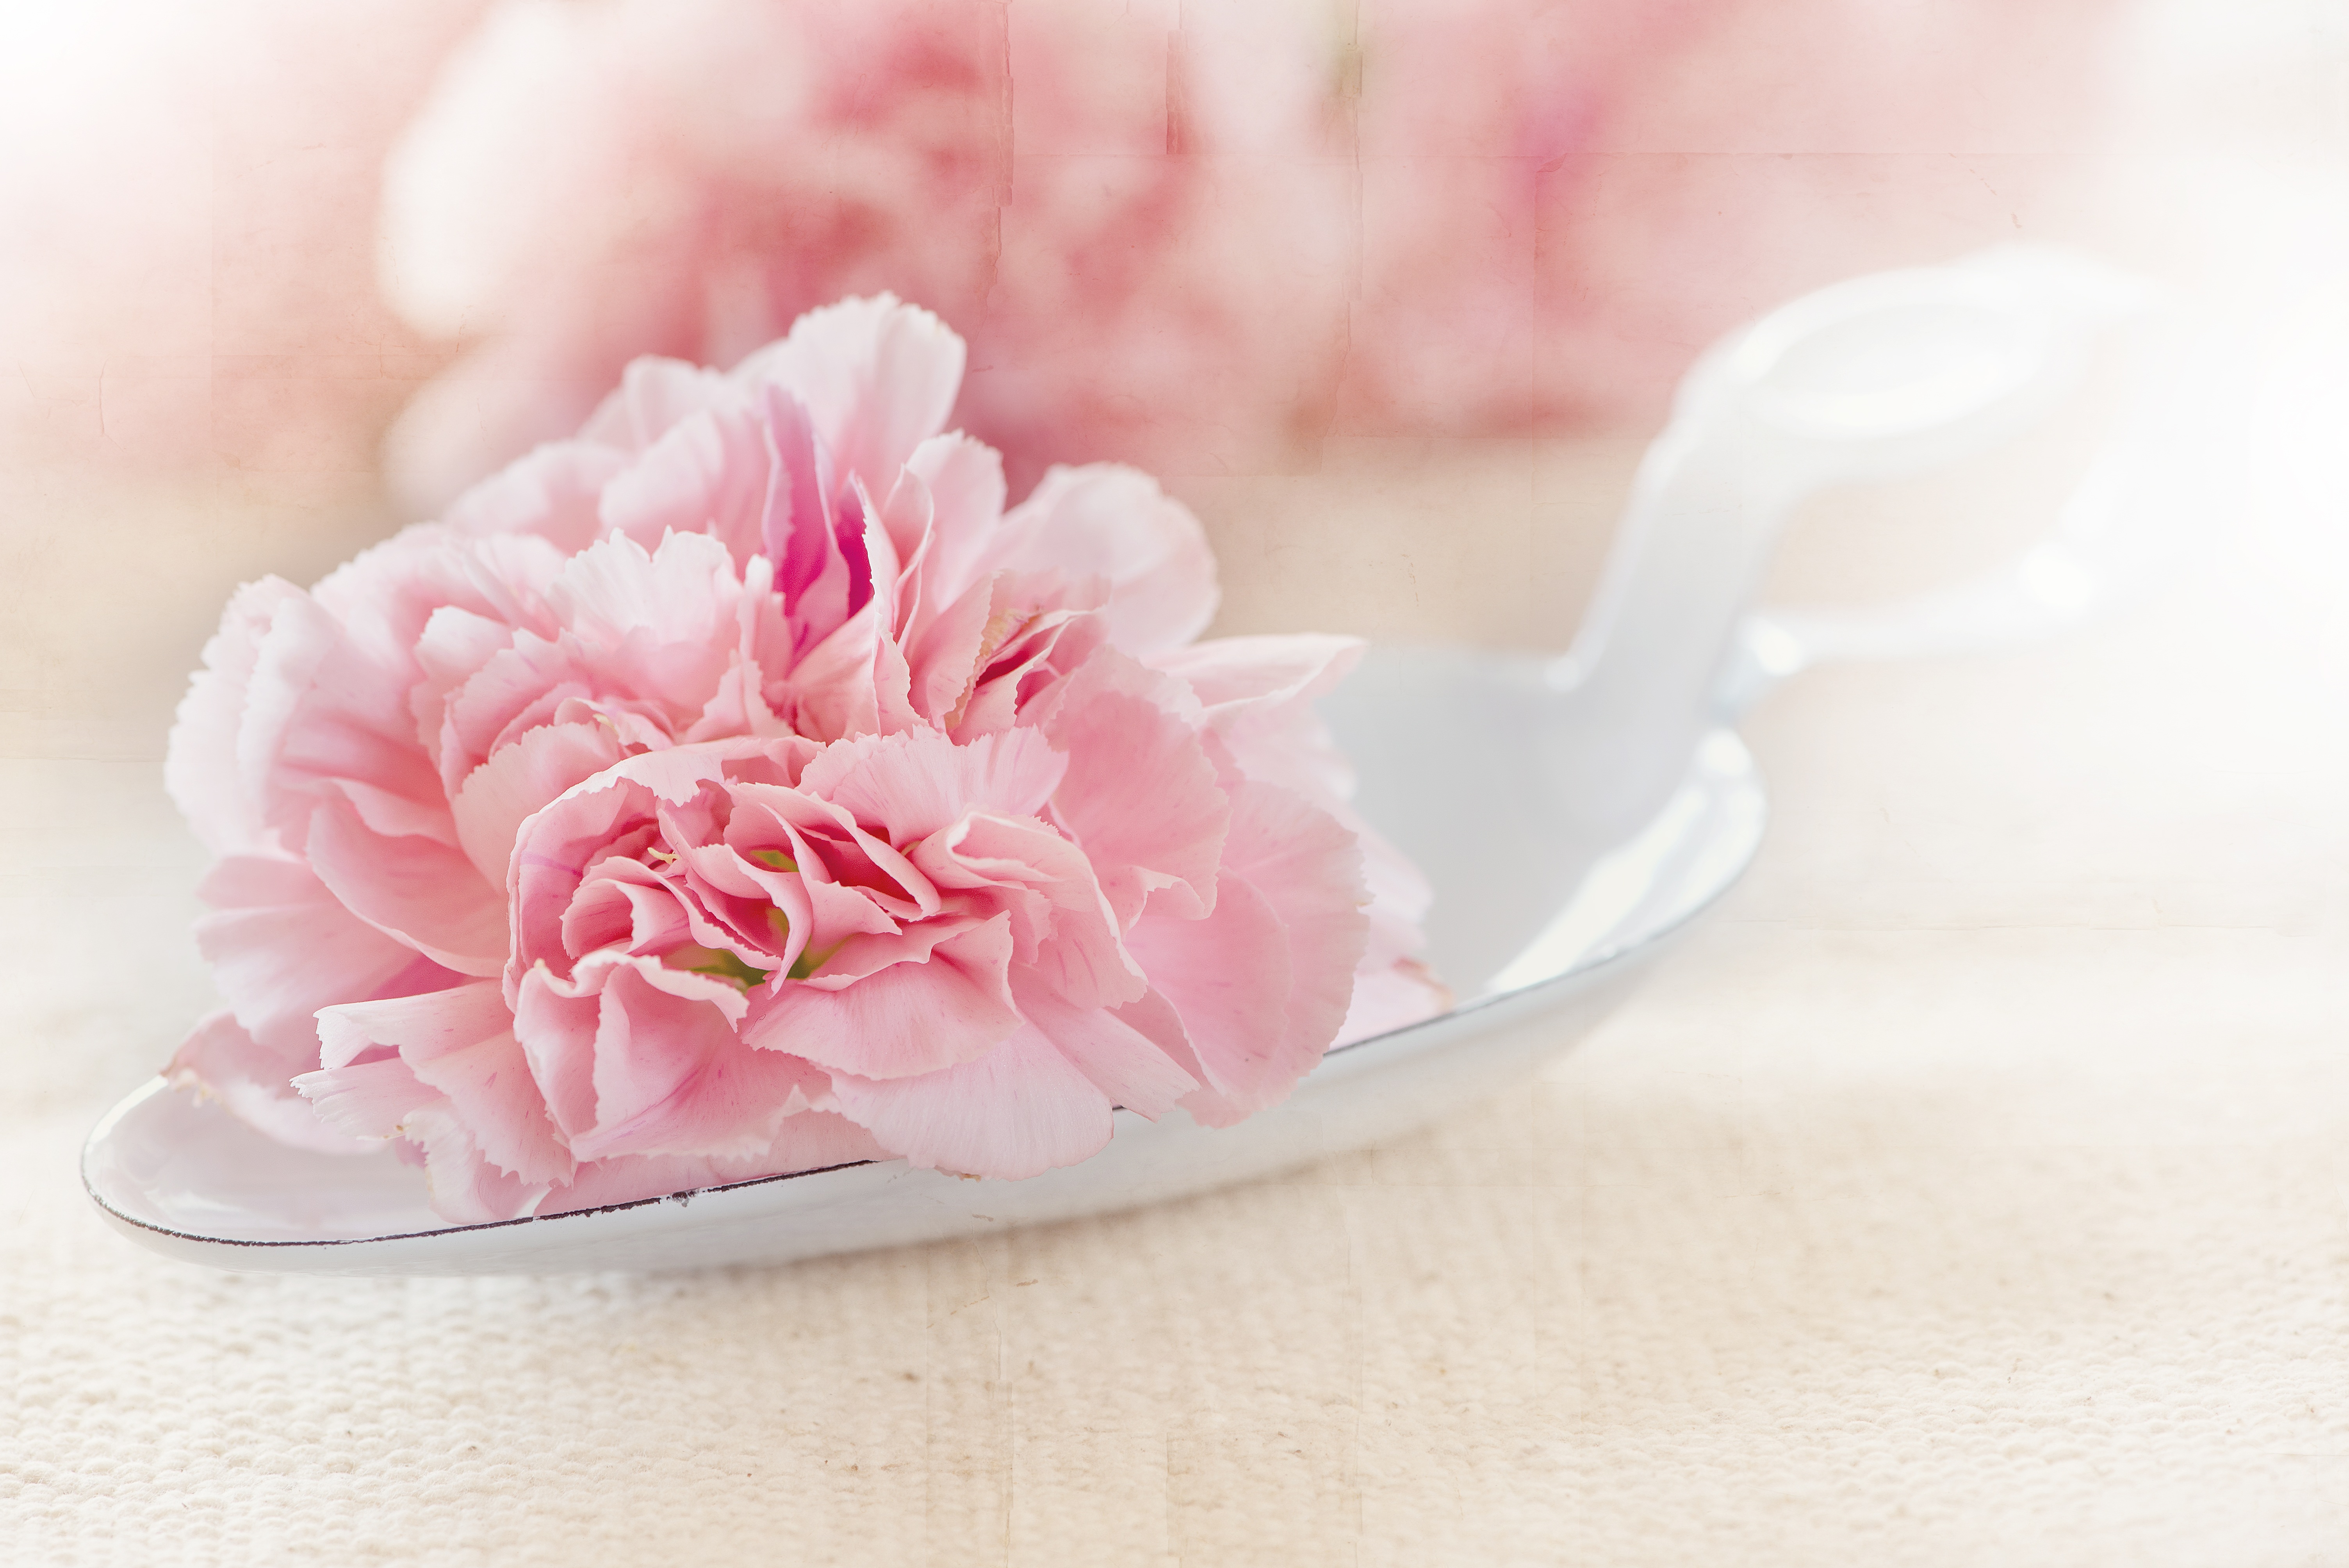
blossom, plant, white, flower, petal, bloom, pink, close, deco, carnation, blade, peony, flowering plant, schnittblume, flower bouquet, land plant